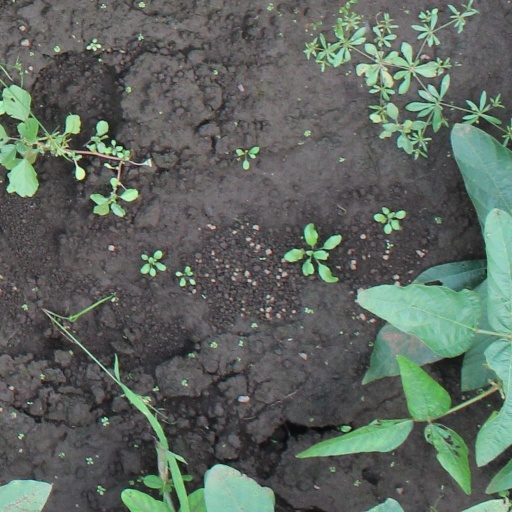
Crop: soybean